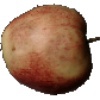
Label: Apple Red 3